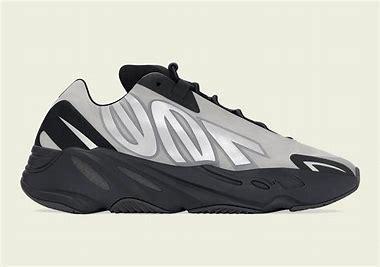
Brand: Adidas
Model: Yeezy Boost 700